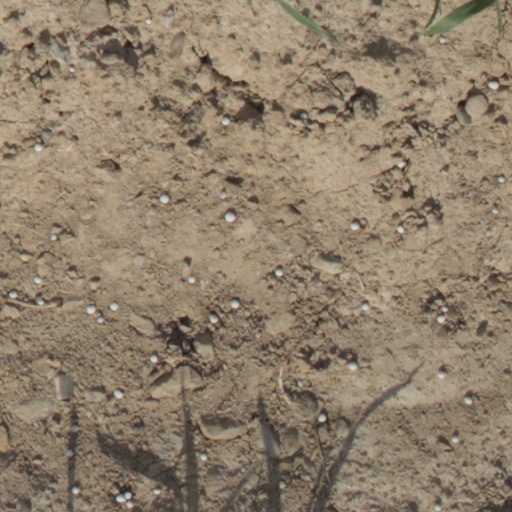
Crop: wheat